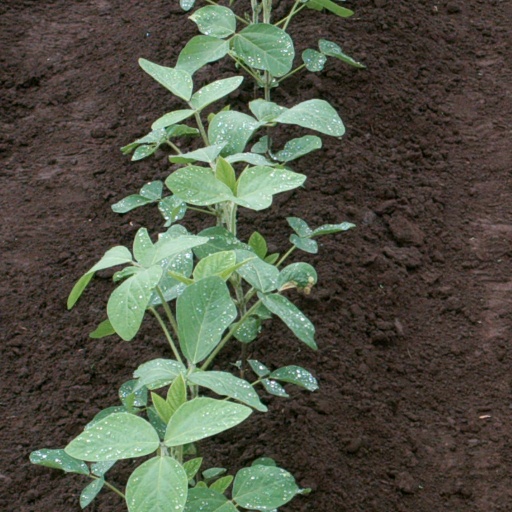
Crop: soybean